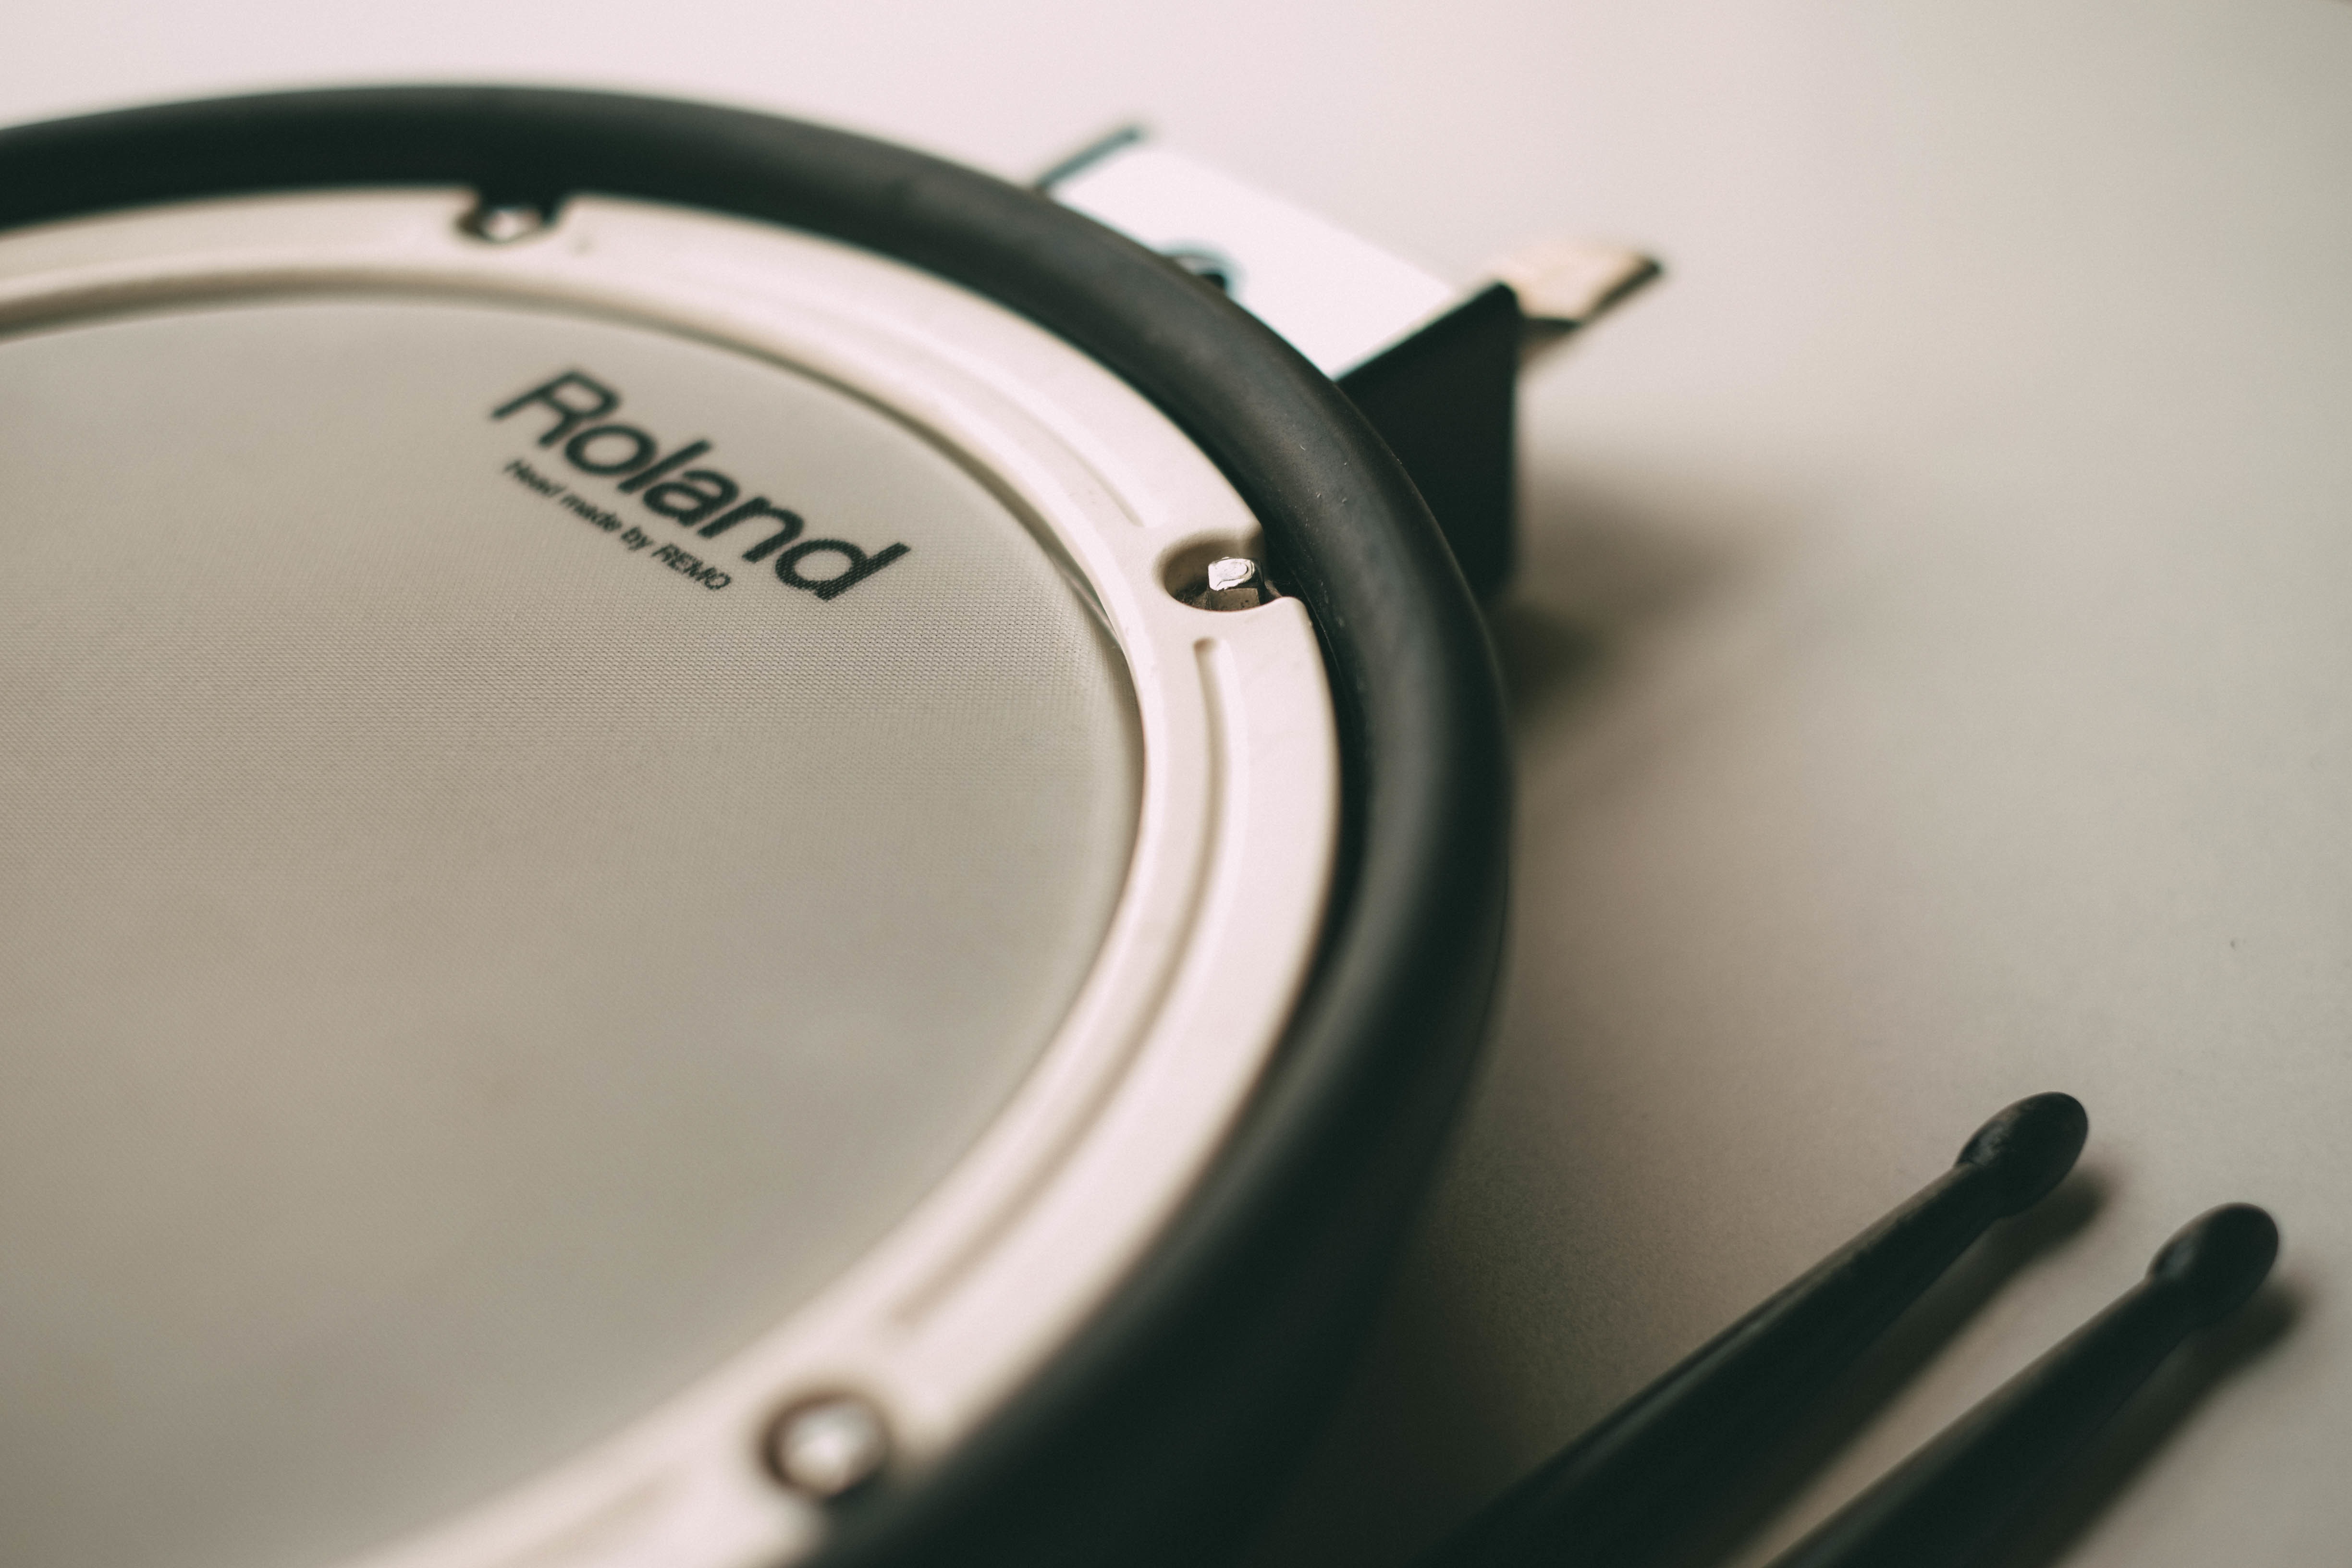
hand, music, concert, equipment, instrument, metal, playing, drum, circle, musical instrument, drumstick, close up, product, musical, sound, drums, drummer, rhythm, entertainment, beat, sticks, skin head percussion instrument